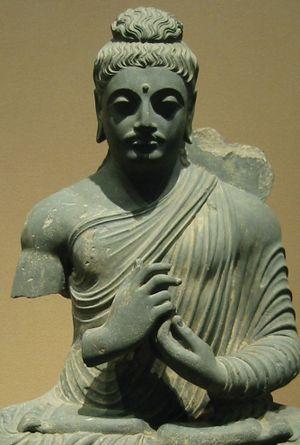
Le vajra, mot sanskrit, signifiant « diamant » et « foudre », est un symbole important et un instrument rituel dans l’hindouisme et surtout dans la tradition bouddhique vajrayāna auquel il a donné son nom, ainsi que dans le bön.